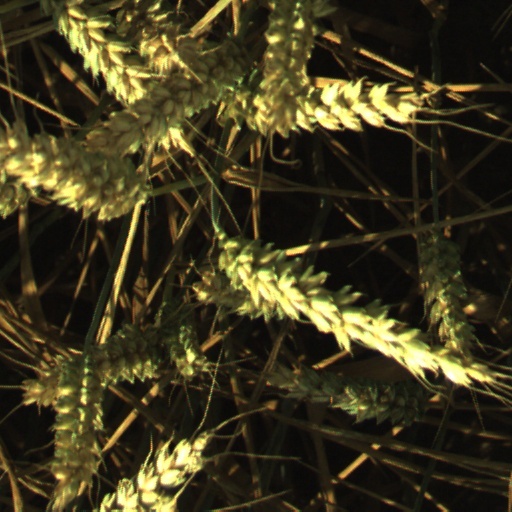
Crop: wheat